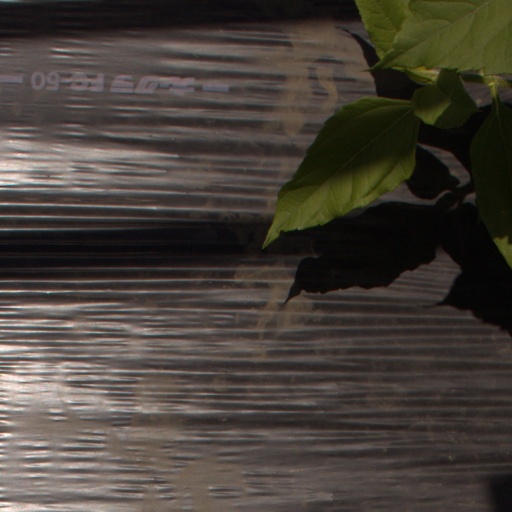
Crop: Jerusalem artichoke